Golden Gate Hotel and Casino

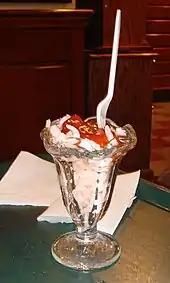
The famed Golden Gate shrimp cocktail as served in 2008.

The Golden Gate was the first to serve a fifty-cent shrimp cocktail in 1959, now a Las Vegas cliché. The idea came from owner Italo Ghelfi, who based it on Fisherman's Wharf in San Francisco.